Vampire

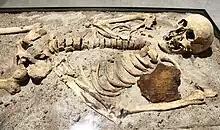
See caption

Romani people drove steel or iron needles into a corpse's heart and placed bits of steel in the mouth, over the eyes, ears and between the fingers at the time of burial. They also placed hawthorn in the corpse's sock or drove a hawthorn stake through the legs. In a 16th-century burial near Venice, a brick forced into the mouth of a female corpse has been interpreted as a vampire-slaying ritual by the archaeologists who discovered it in 2006. In Bulgaria, over 100 skeletons with metal objects, such as plough bits, embedded in the torso have been discovered.